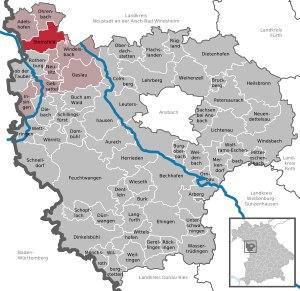
Steinsfeld est une commune de Bavière, située dans l'arrondissement d'Ansbach et le district de Moyenne-Franconie.